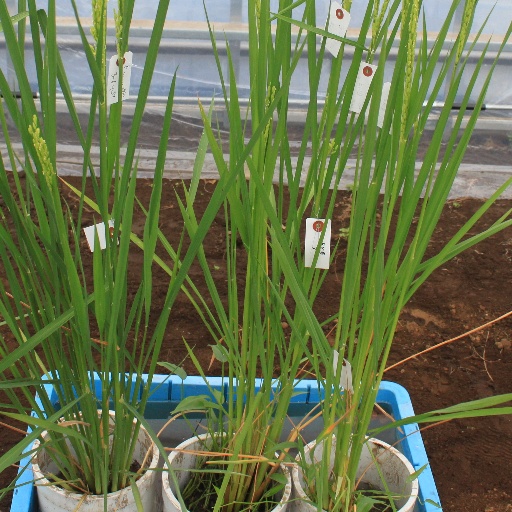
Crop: rice